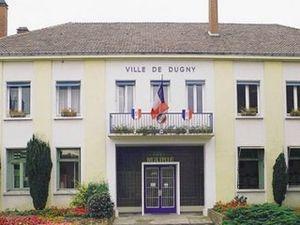
La mairie de Dugny (Seine-Saint-Denis)